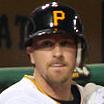
Age: 28